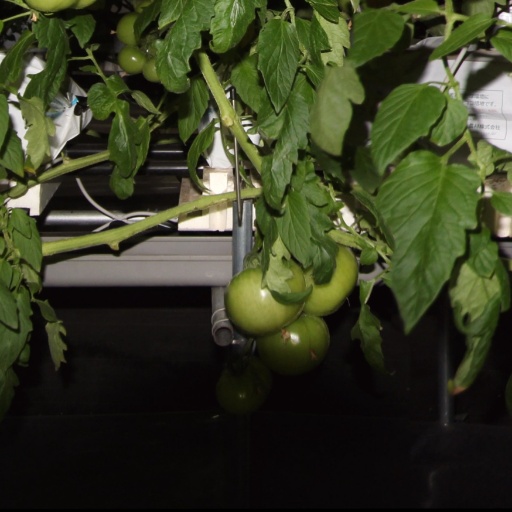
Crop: tomato